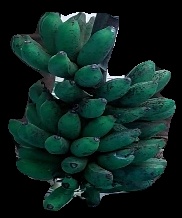
Variety: rasbale
Grade: grade3